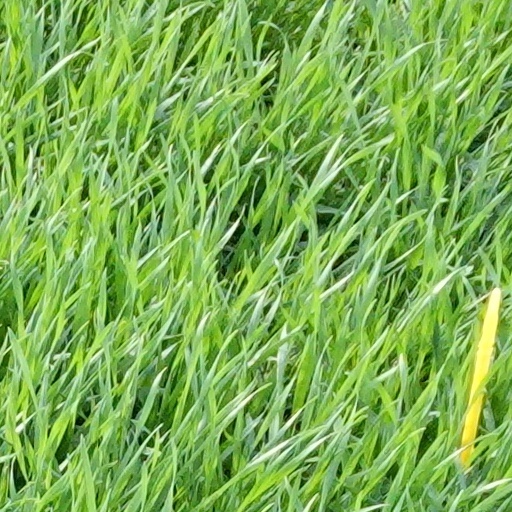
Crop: wheat